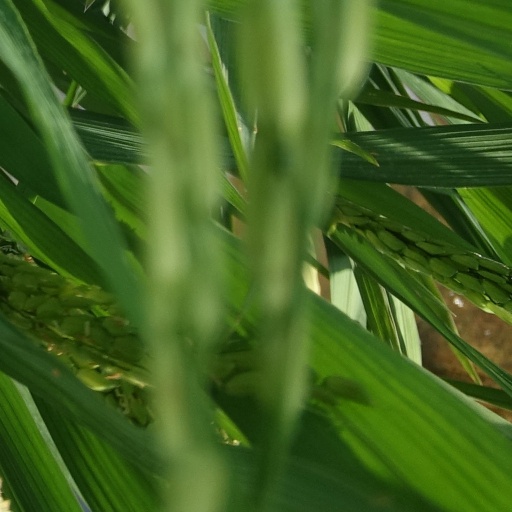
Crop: rice